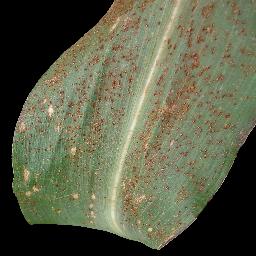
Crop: corn
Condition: (maize)_common_rust